Vehari

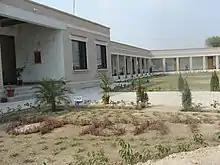
COMSATS University, Vehari Campus

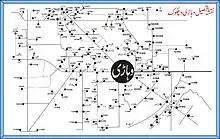
Tehsil Vehari and villages

City has two full-fledged university campuses and two post-graduate colleges for men and women. COMSATS University, Vehari Campus is offering MS and BS programs since 2009.